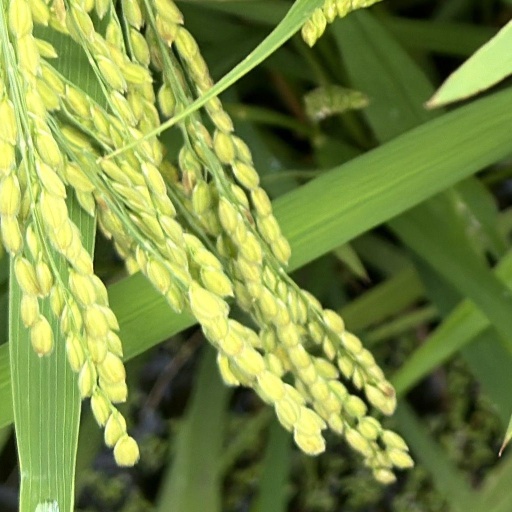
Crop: rice